Patricia Walsh

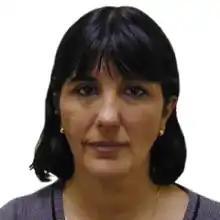
Patricia Walsh

Patricia Walsh (born 1952) is an Argentine political activist, daughter of Rodolfo Walsh.